Morayshire Railway

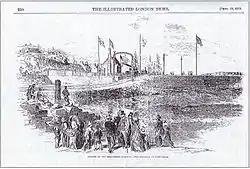
Opening ceremony at Lossiemouth

On 10 August 1852, a general holiday was declared in Elgin and Lossiemouth and the directors of the company along with other local dignitaries walked at the head of a procession from the town centre, at St Giles Church, to the station where accompanied by celebratory cannon firing, they were given a rousing send-off. Some people instead walked to Lossiemouth to see the train arrive. The board of the Elgin and Lossiemouth Harbour Company met the passengers and escorted them to the recently opened Steamboat and Railway Hotel where they were entertained. They then proceeded to a large marquee erected overlooking the station on top of the quarry cliffs where many people made fine speeches before lunch. The celebrations included sports and games. The Board and prominent citizens met later that evening for a commemorative dinner. The trains ran all day until midnight and carried around 3000 passengers.